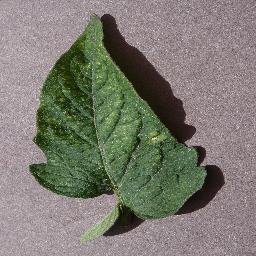
Label: Tomato___Spider_mites Two-spotted_spider_mite